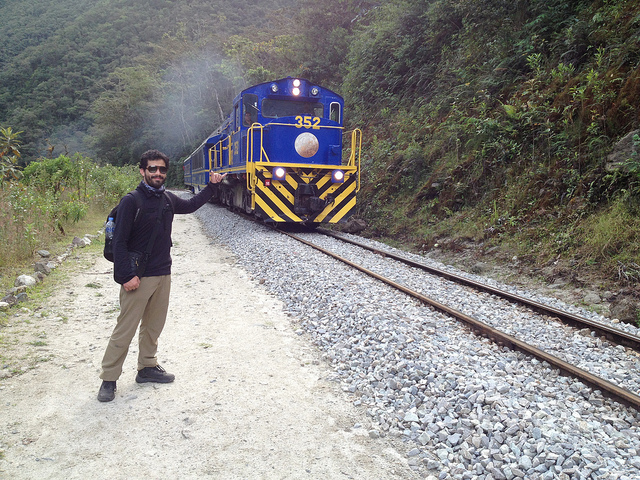
A man poses next to tracks with an oncoming train approaching.

A young bearded man in sunglasses is pretending to hitchhike next to an oncoming train.

A man is next to a blue and yellow train.

a man standing on the side of a blue and yellow train

Man with beard and sunglasses pointing at a blue train.